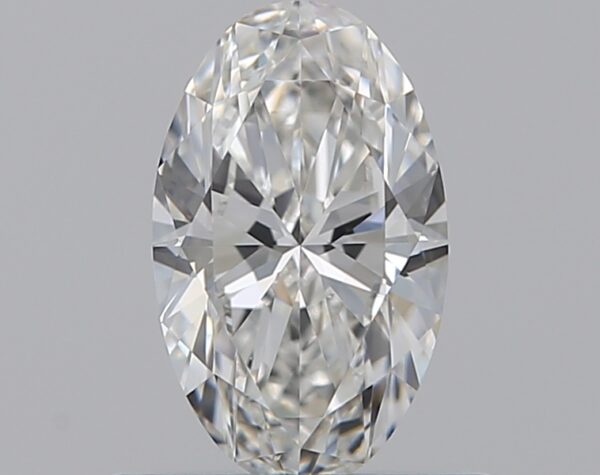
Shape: oval
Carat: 0.51
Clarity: VVS1
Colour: F
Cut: EX
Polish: EX
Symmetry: VG
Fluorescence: ST
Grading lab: GIA
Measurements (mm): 6.92 x 4.22 x 2.58